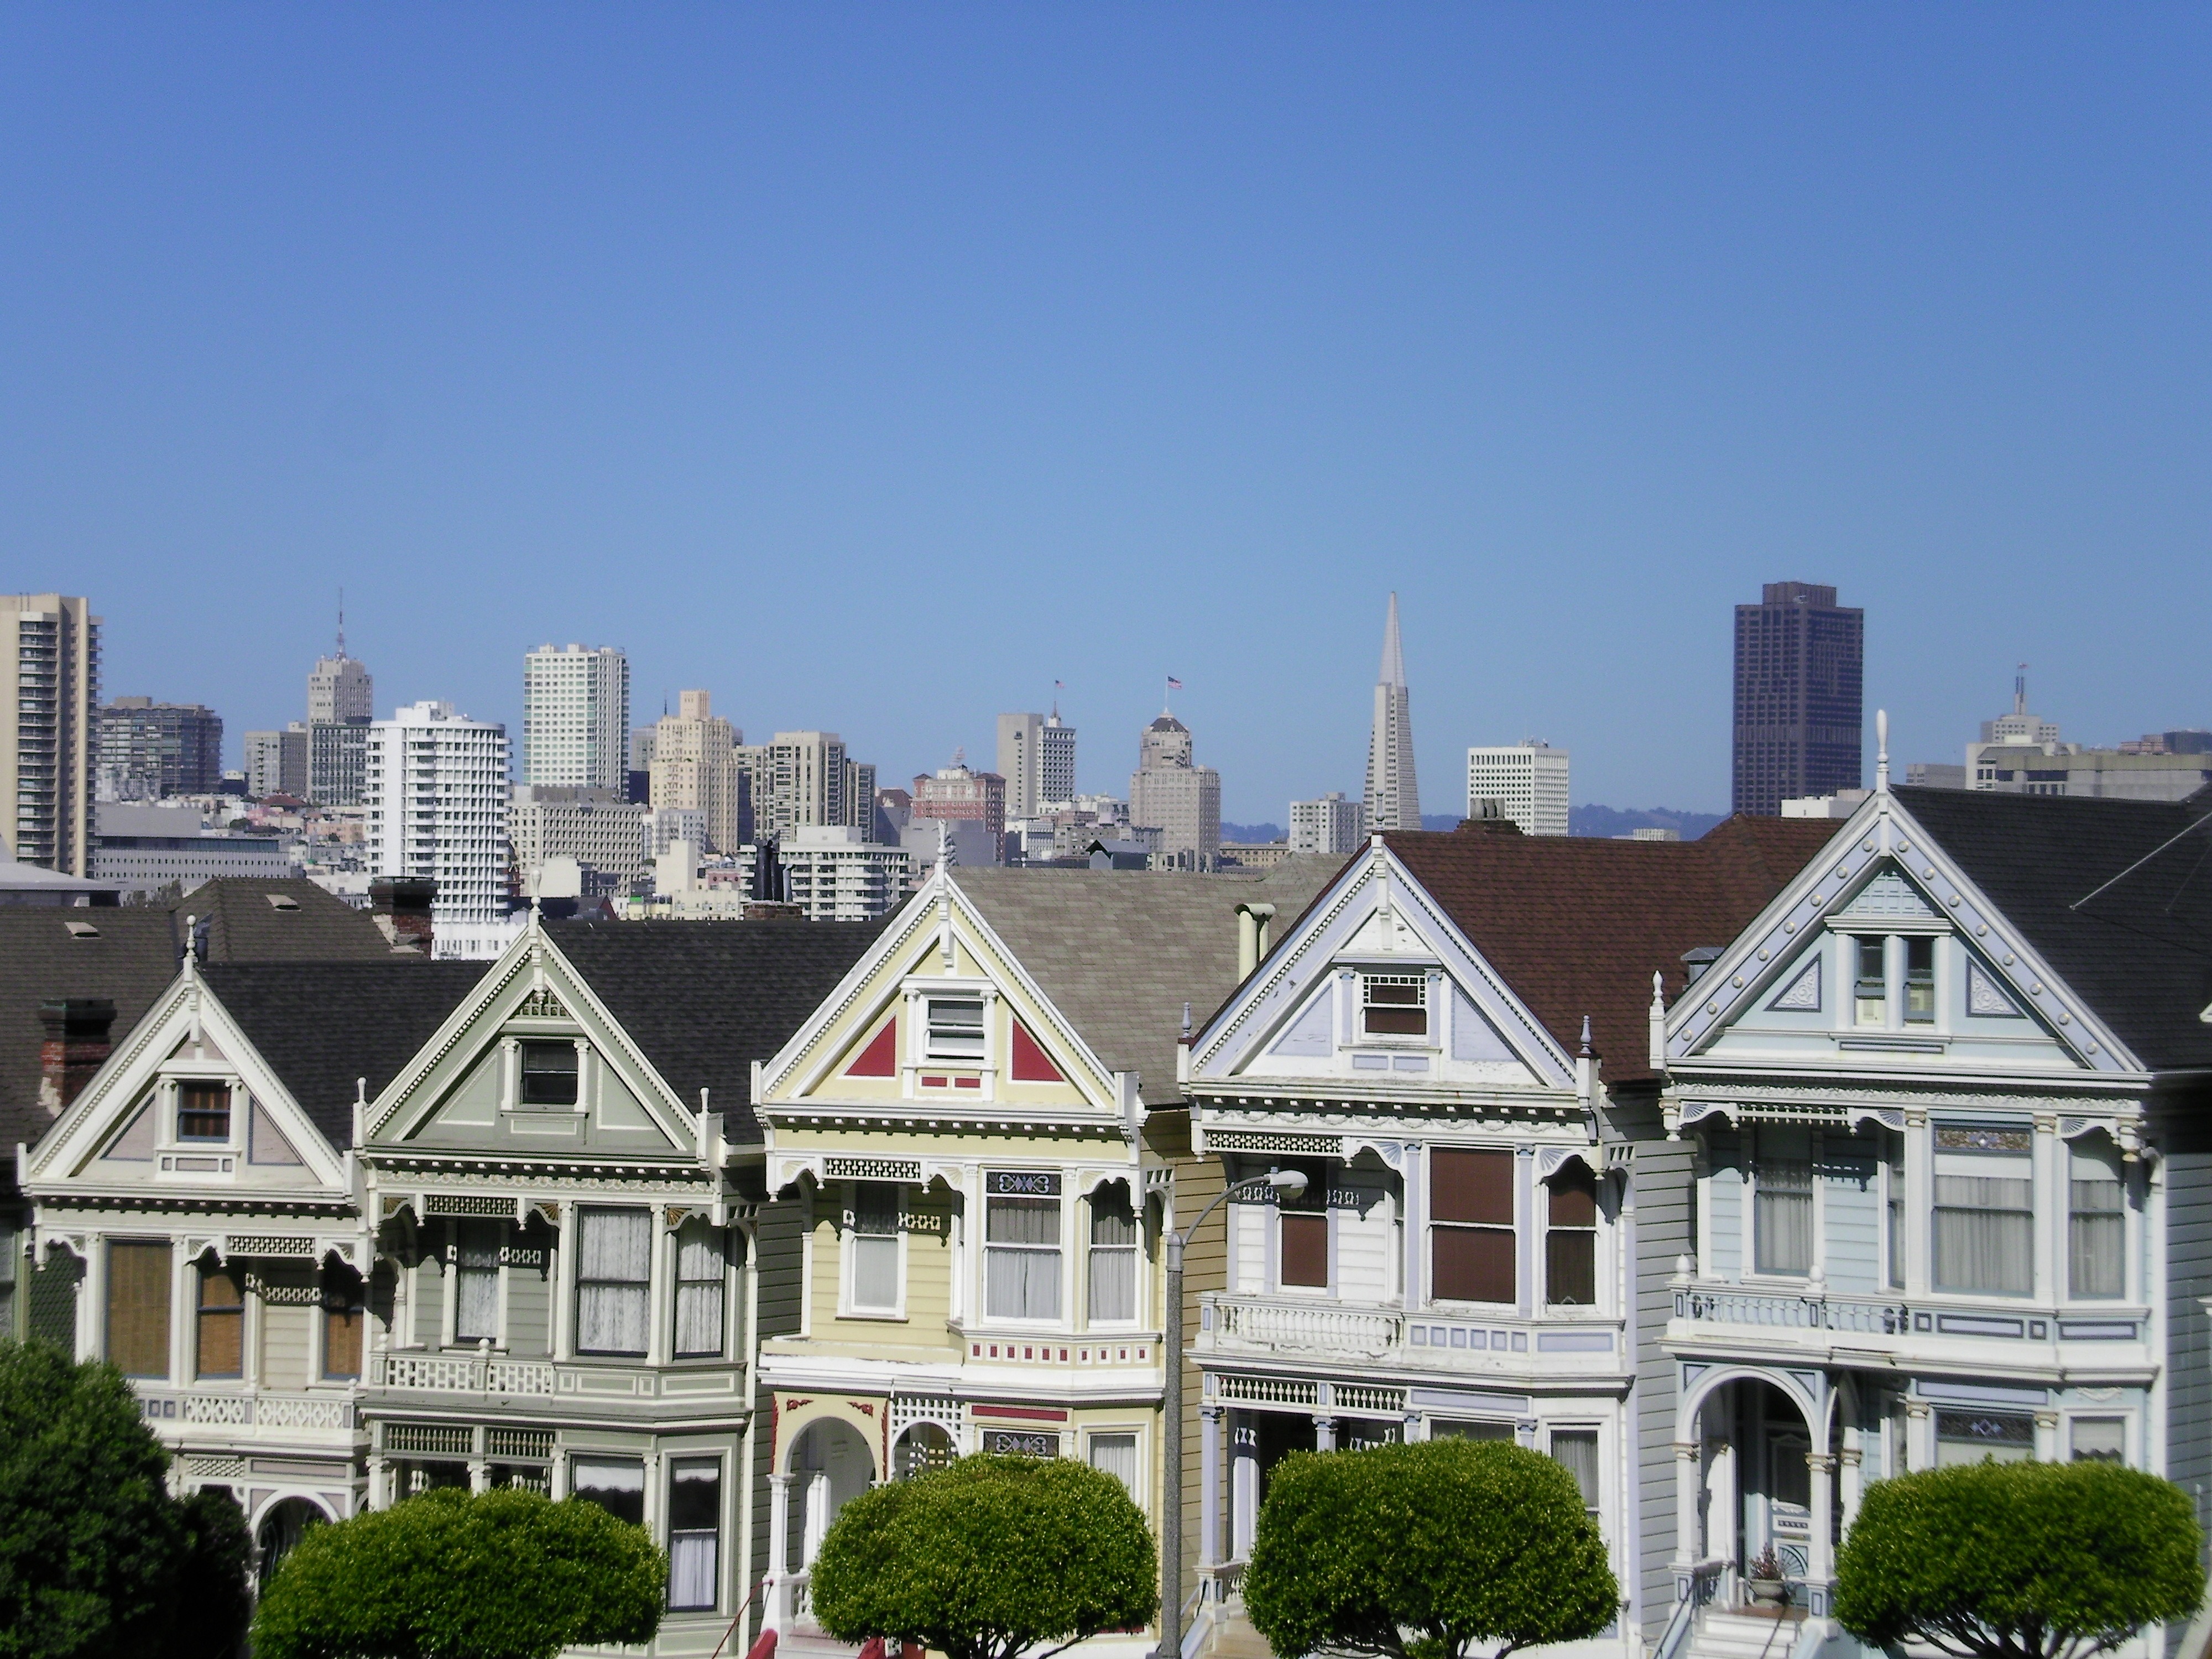
architecture, mansion, house, town, city, home, san francisco, suburb, facade, california, houses, estate, neighbourhood, residential area, human settlement, painted ladies